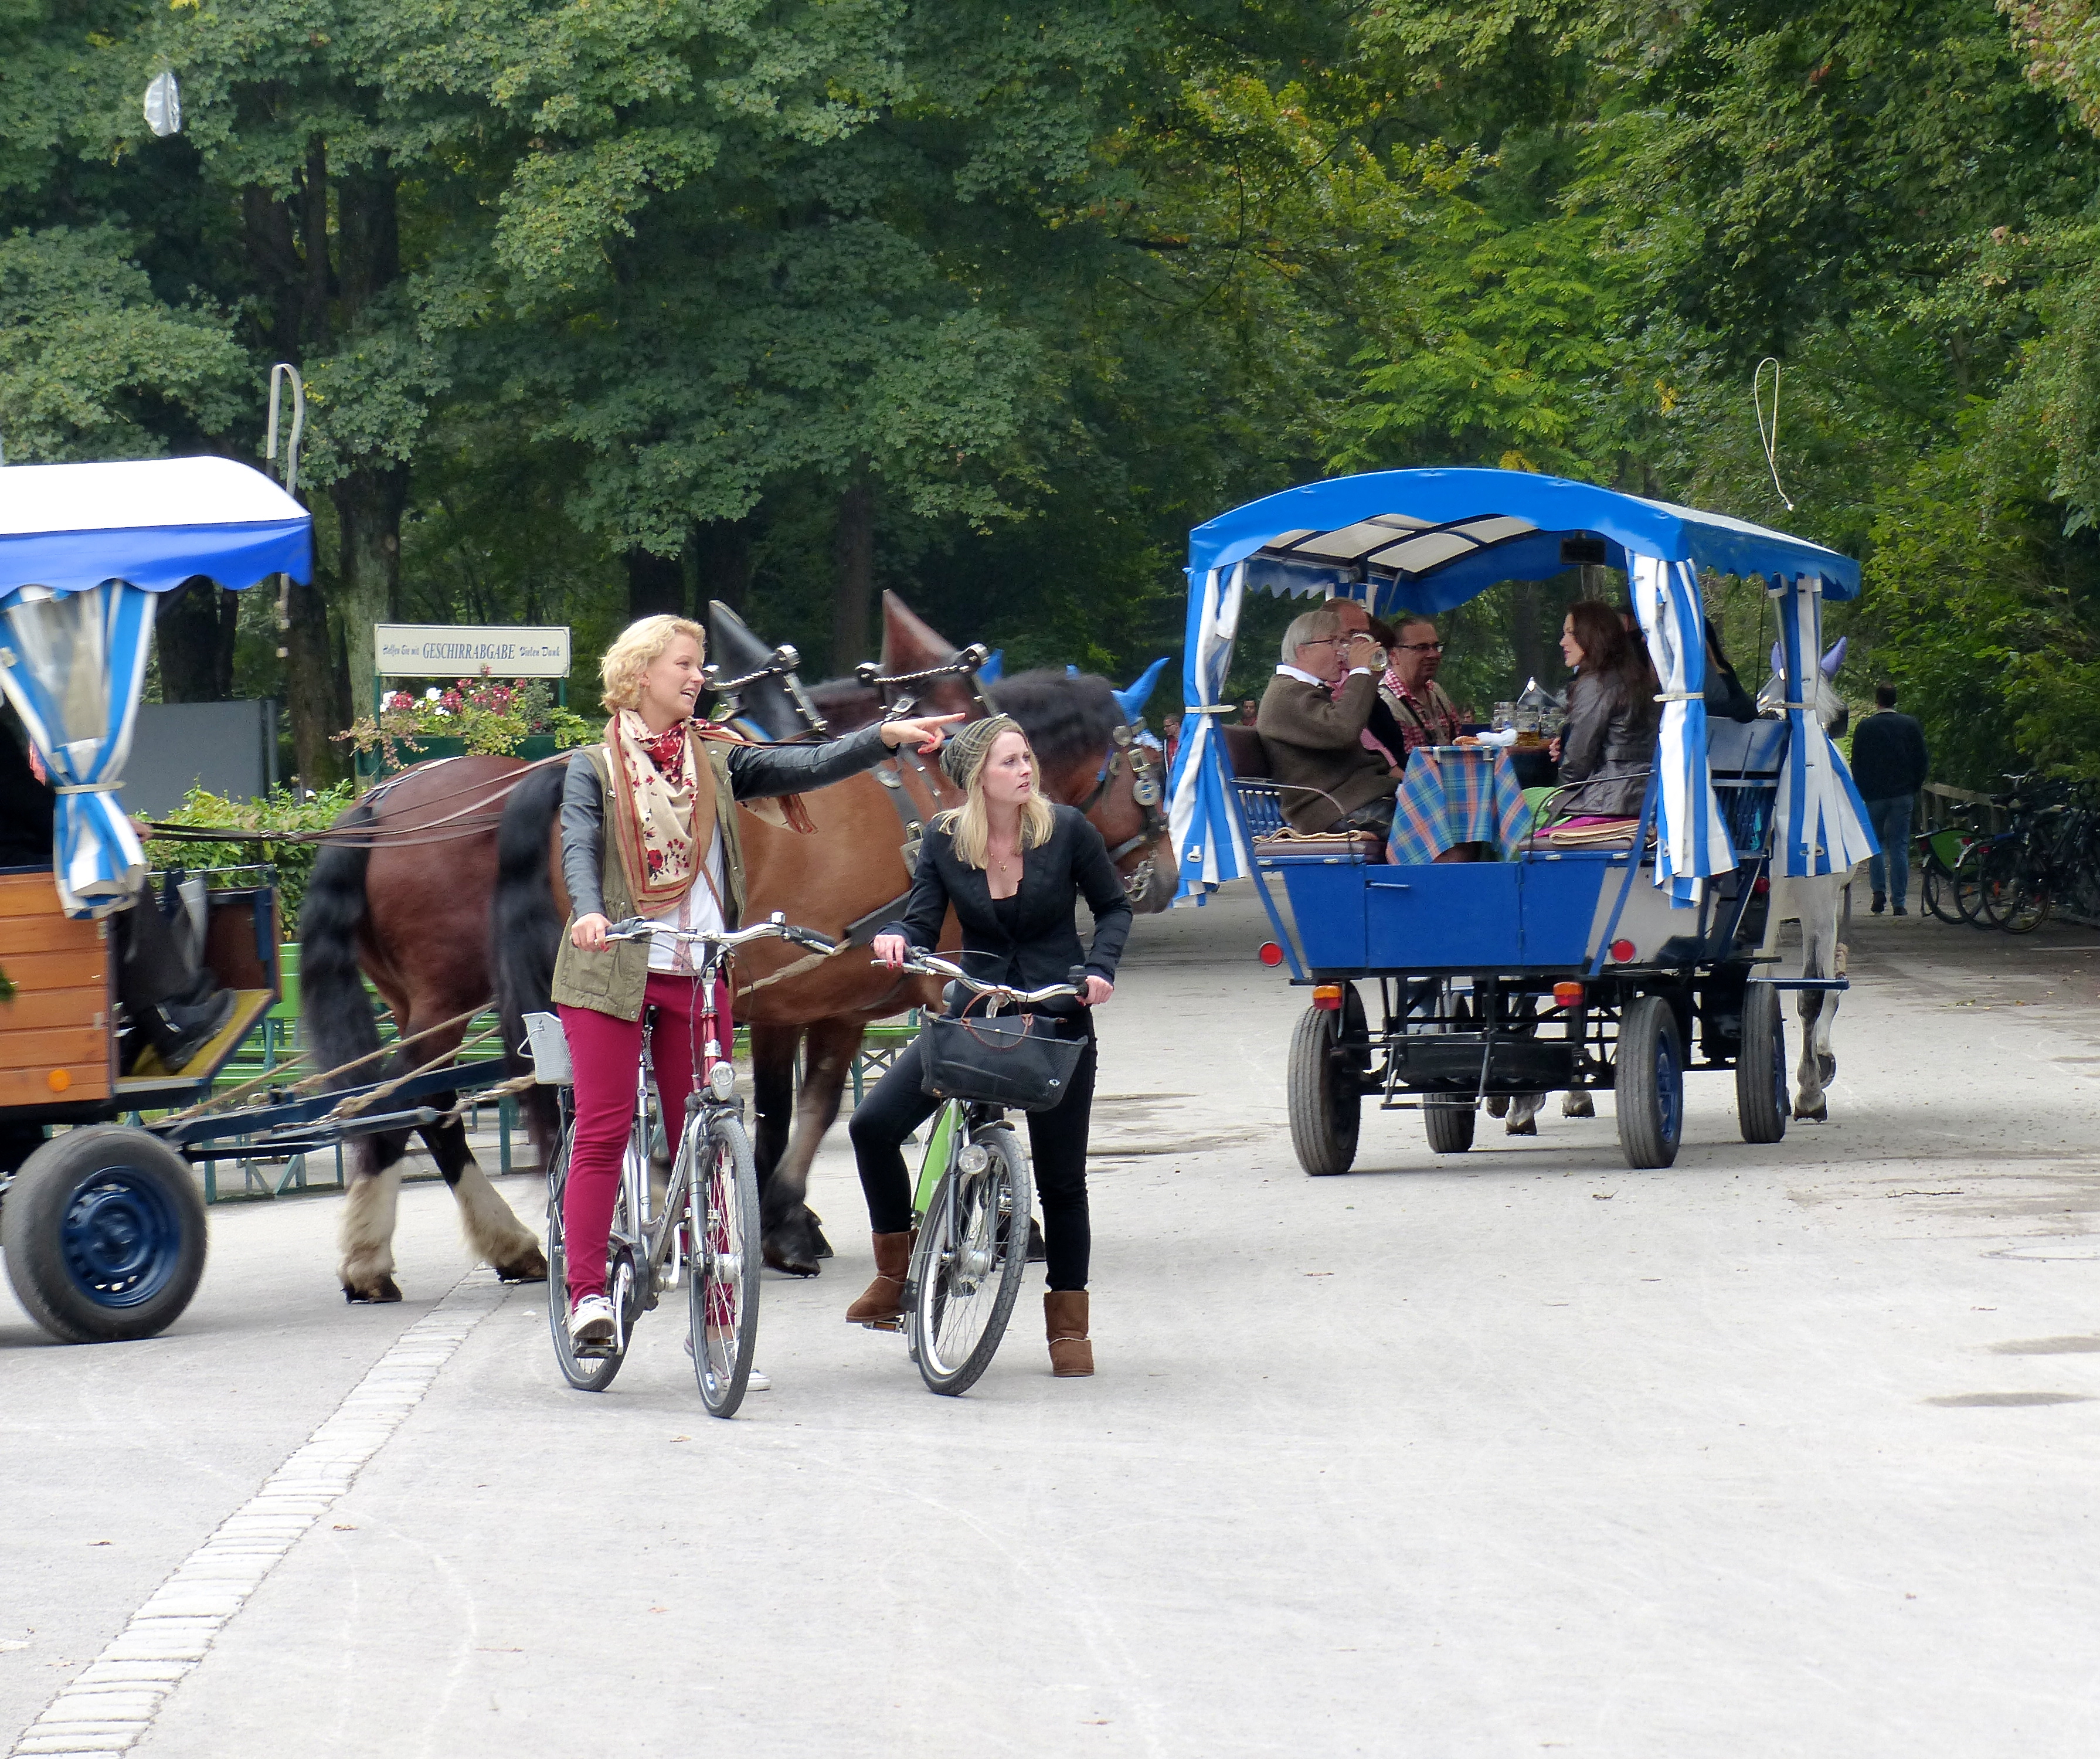
street, cart, bike, travel, transport, europe, young, vehicle, park, beer, horses, germany, ladies, munich, oktoberfest, englishgarden, givingdirections